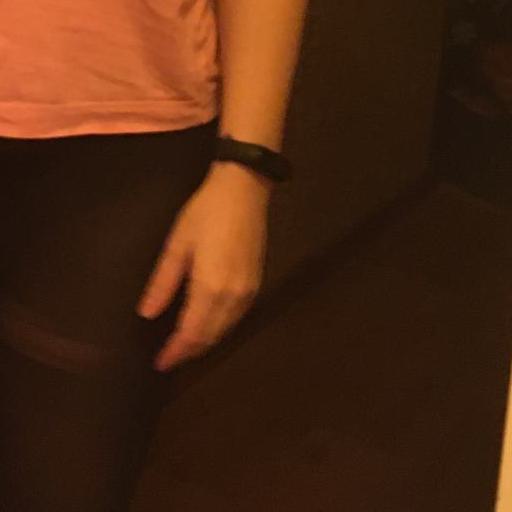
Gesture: no_gesture